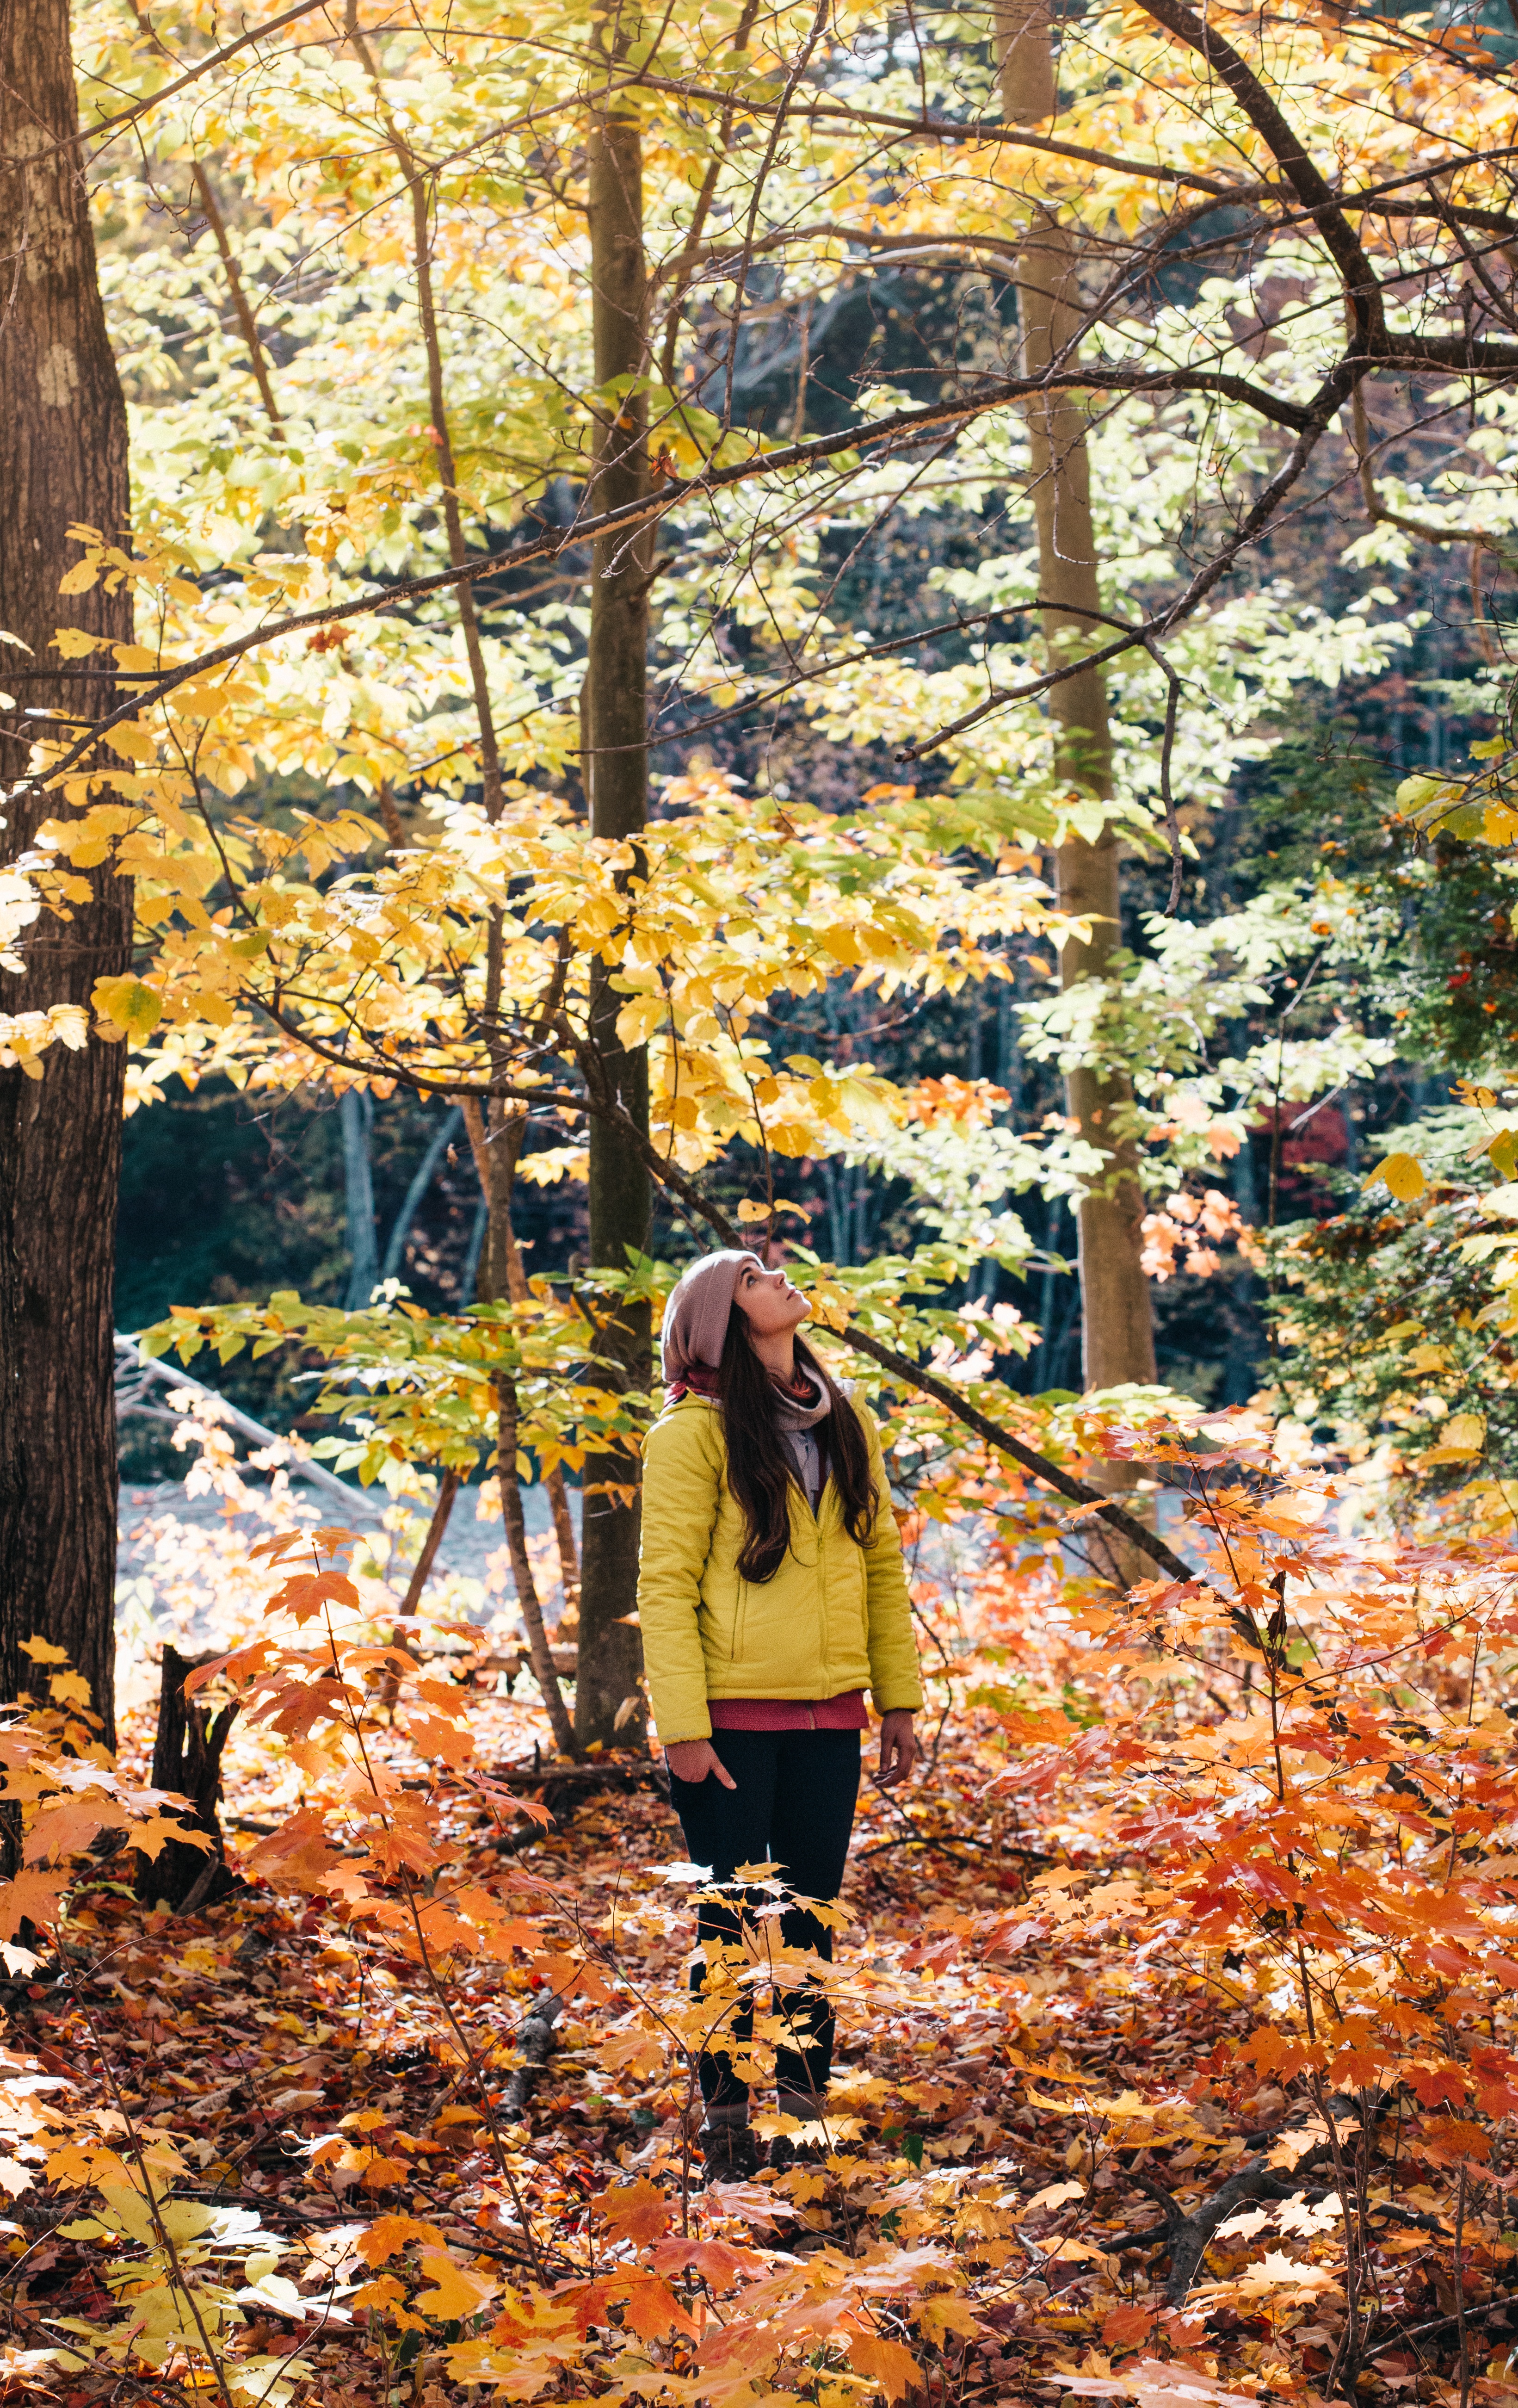
tree, forest, woman, sunlight, leaf, fall, flower, spring, autumn, season, deciduous, woodland, woody plant